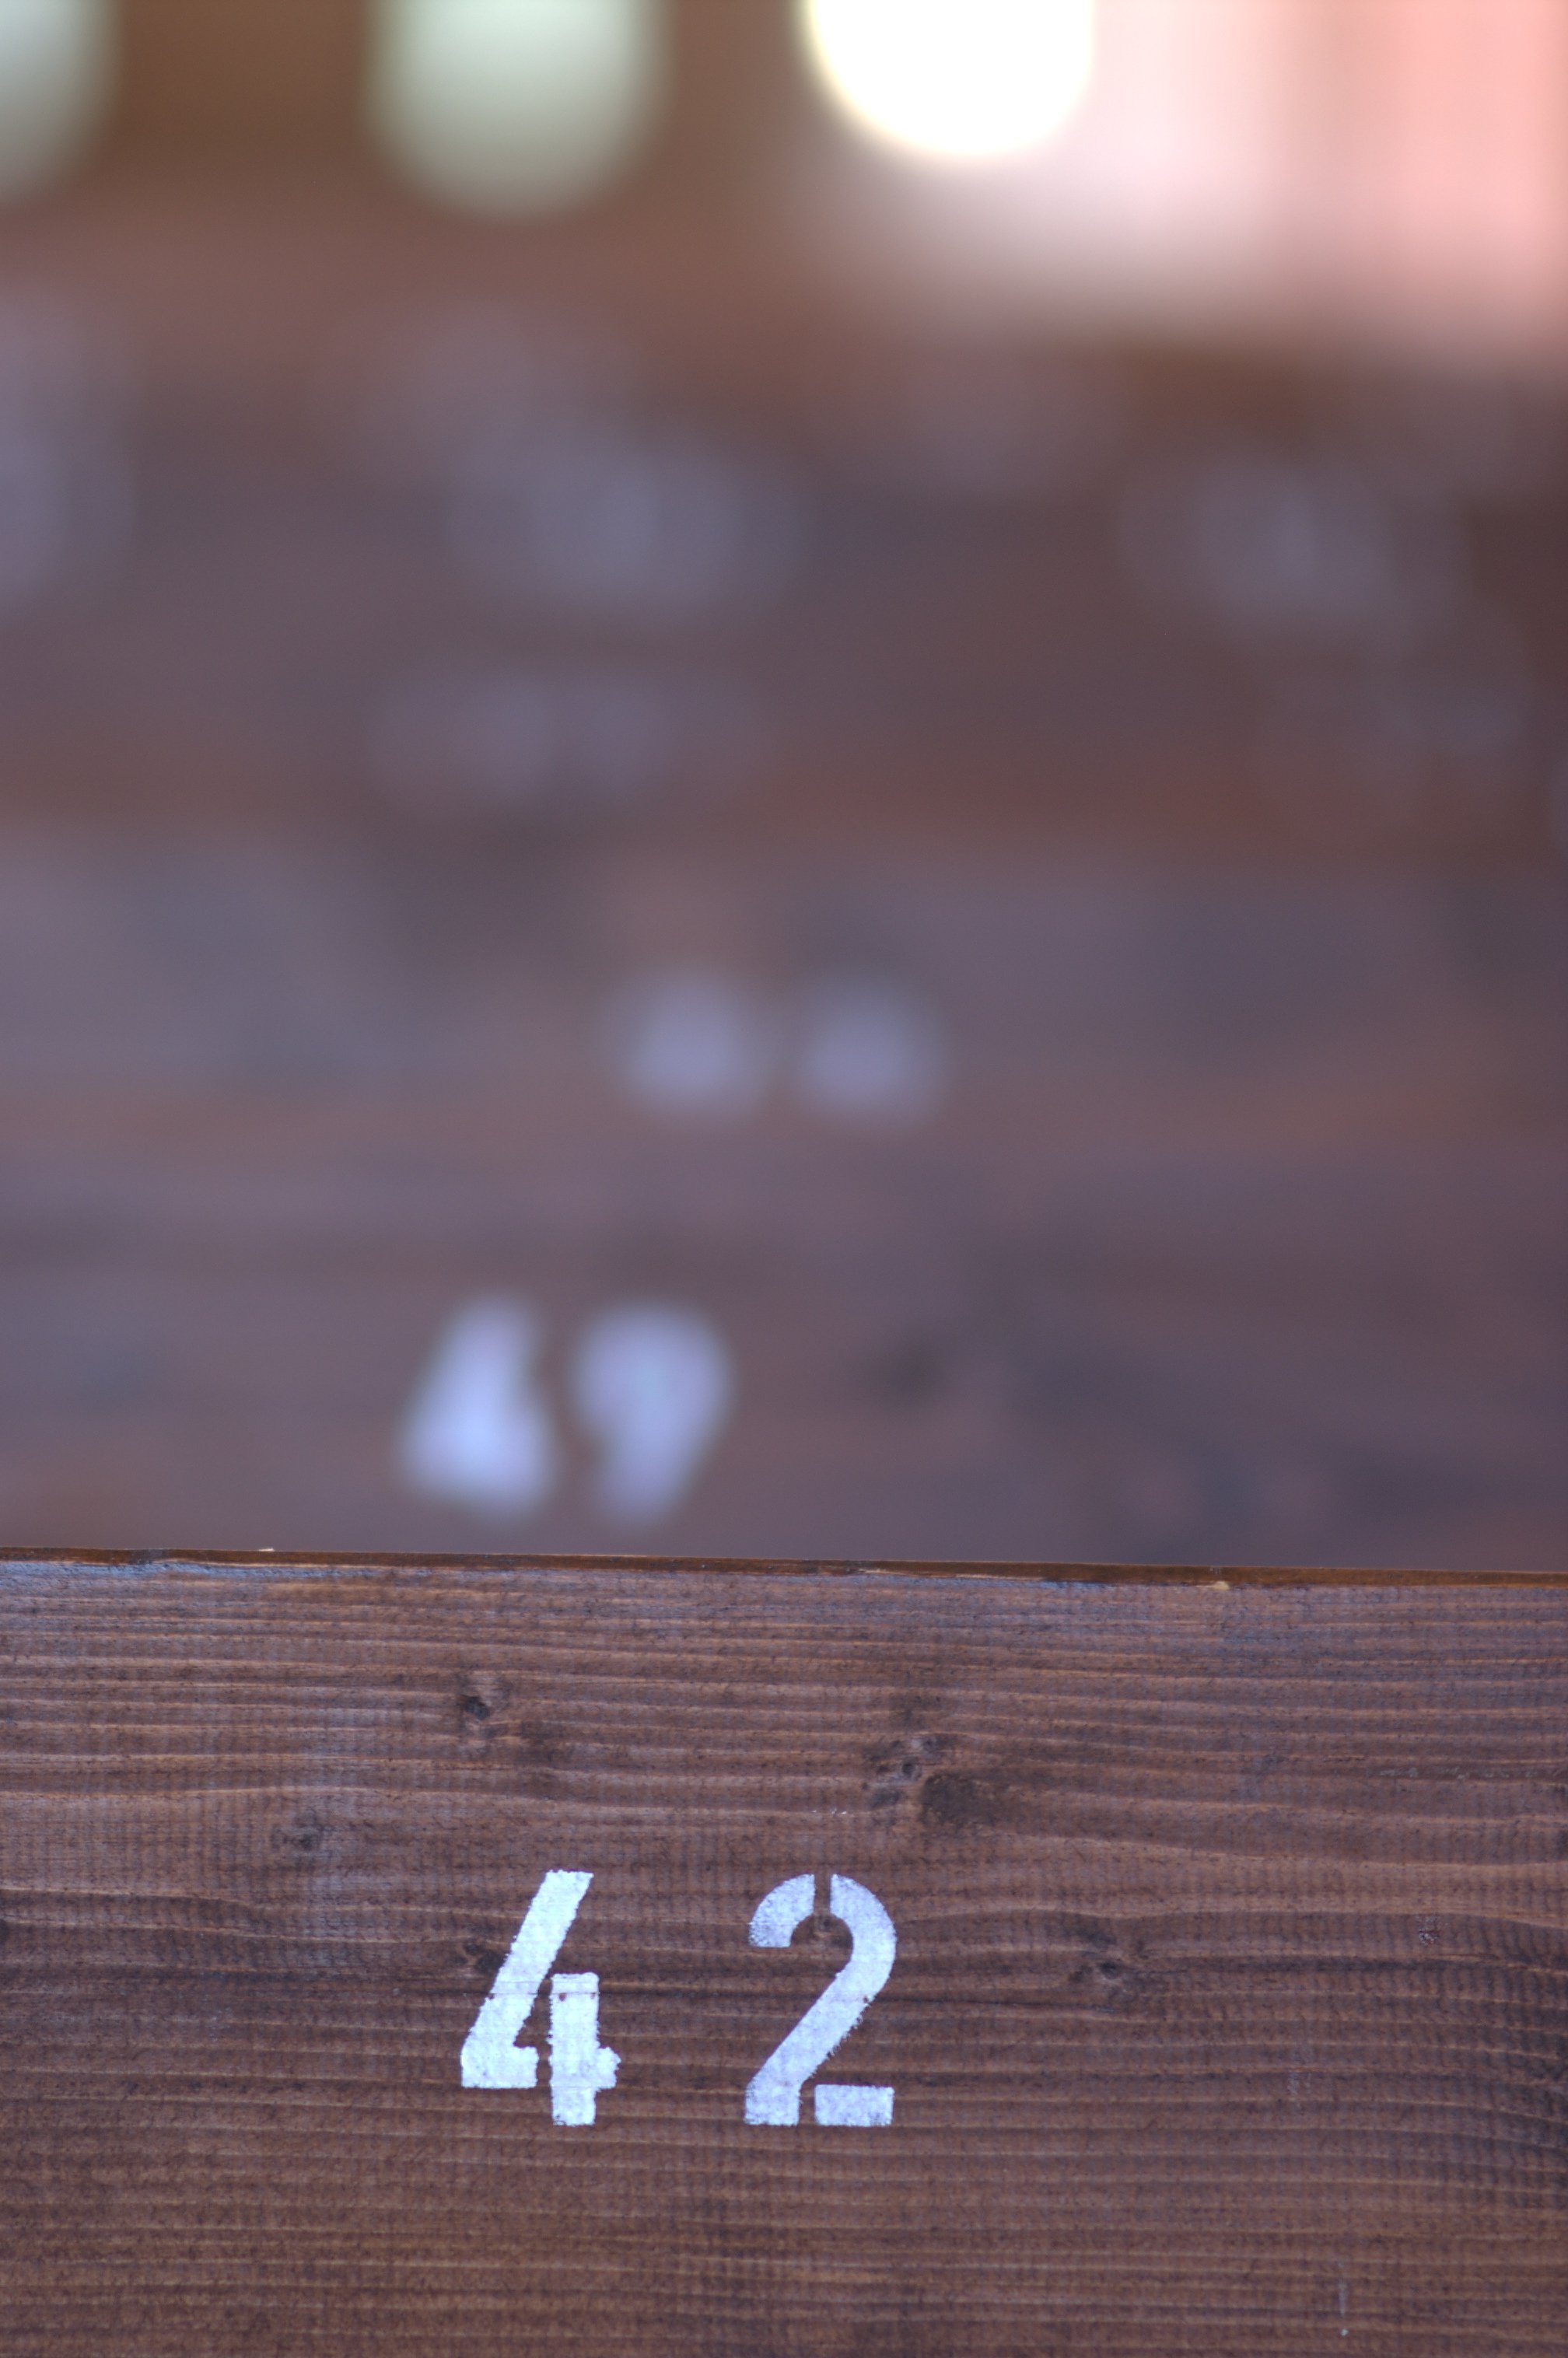
hand, bokeh, wood, floor, number, color, brown, blue, rawtherapee, germany, deutschland, walimex, samyang, pentax, 85mm, shape, bokehlicious, 2010, brandenburg, lenstagged, steffenzahn, k100d, justpentax, iamflickr, 85mmf14, walimex85mm, walimexpro8514if, chorin, flooring